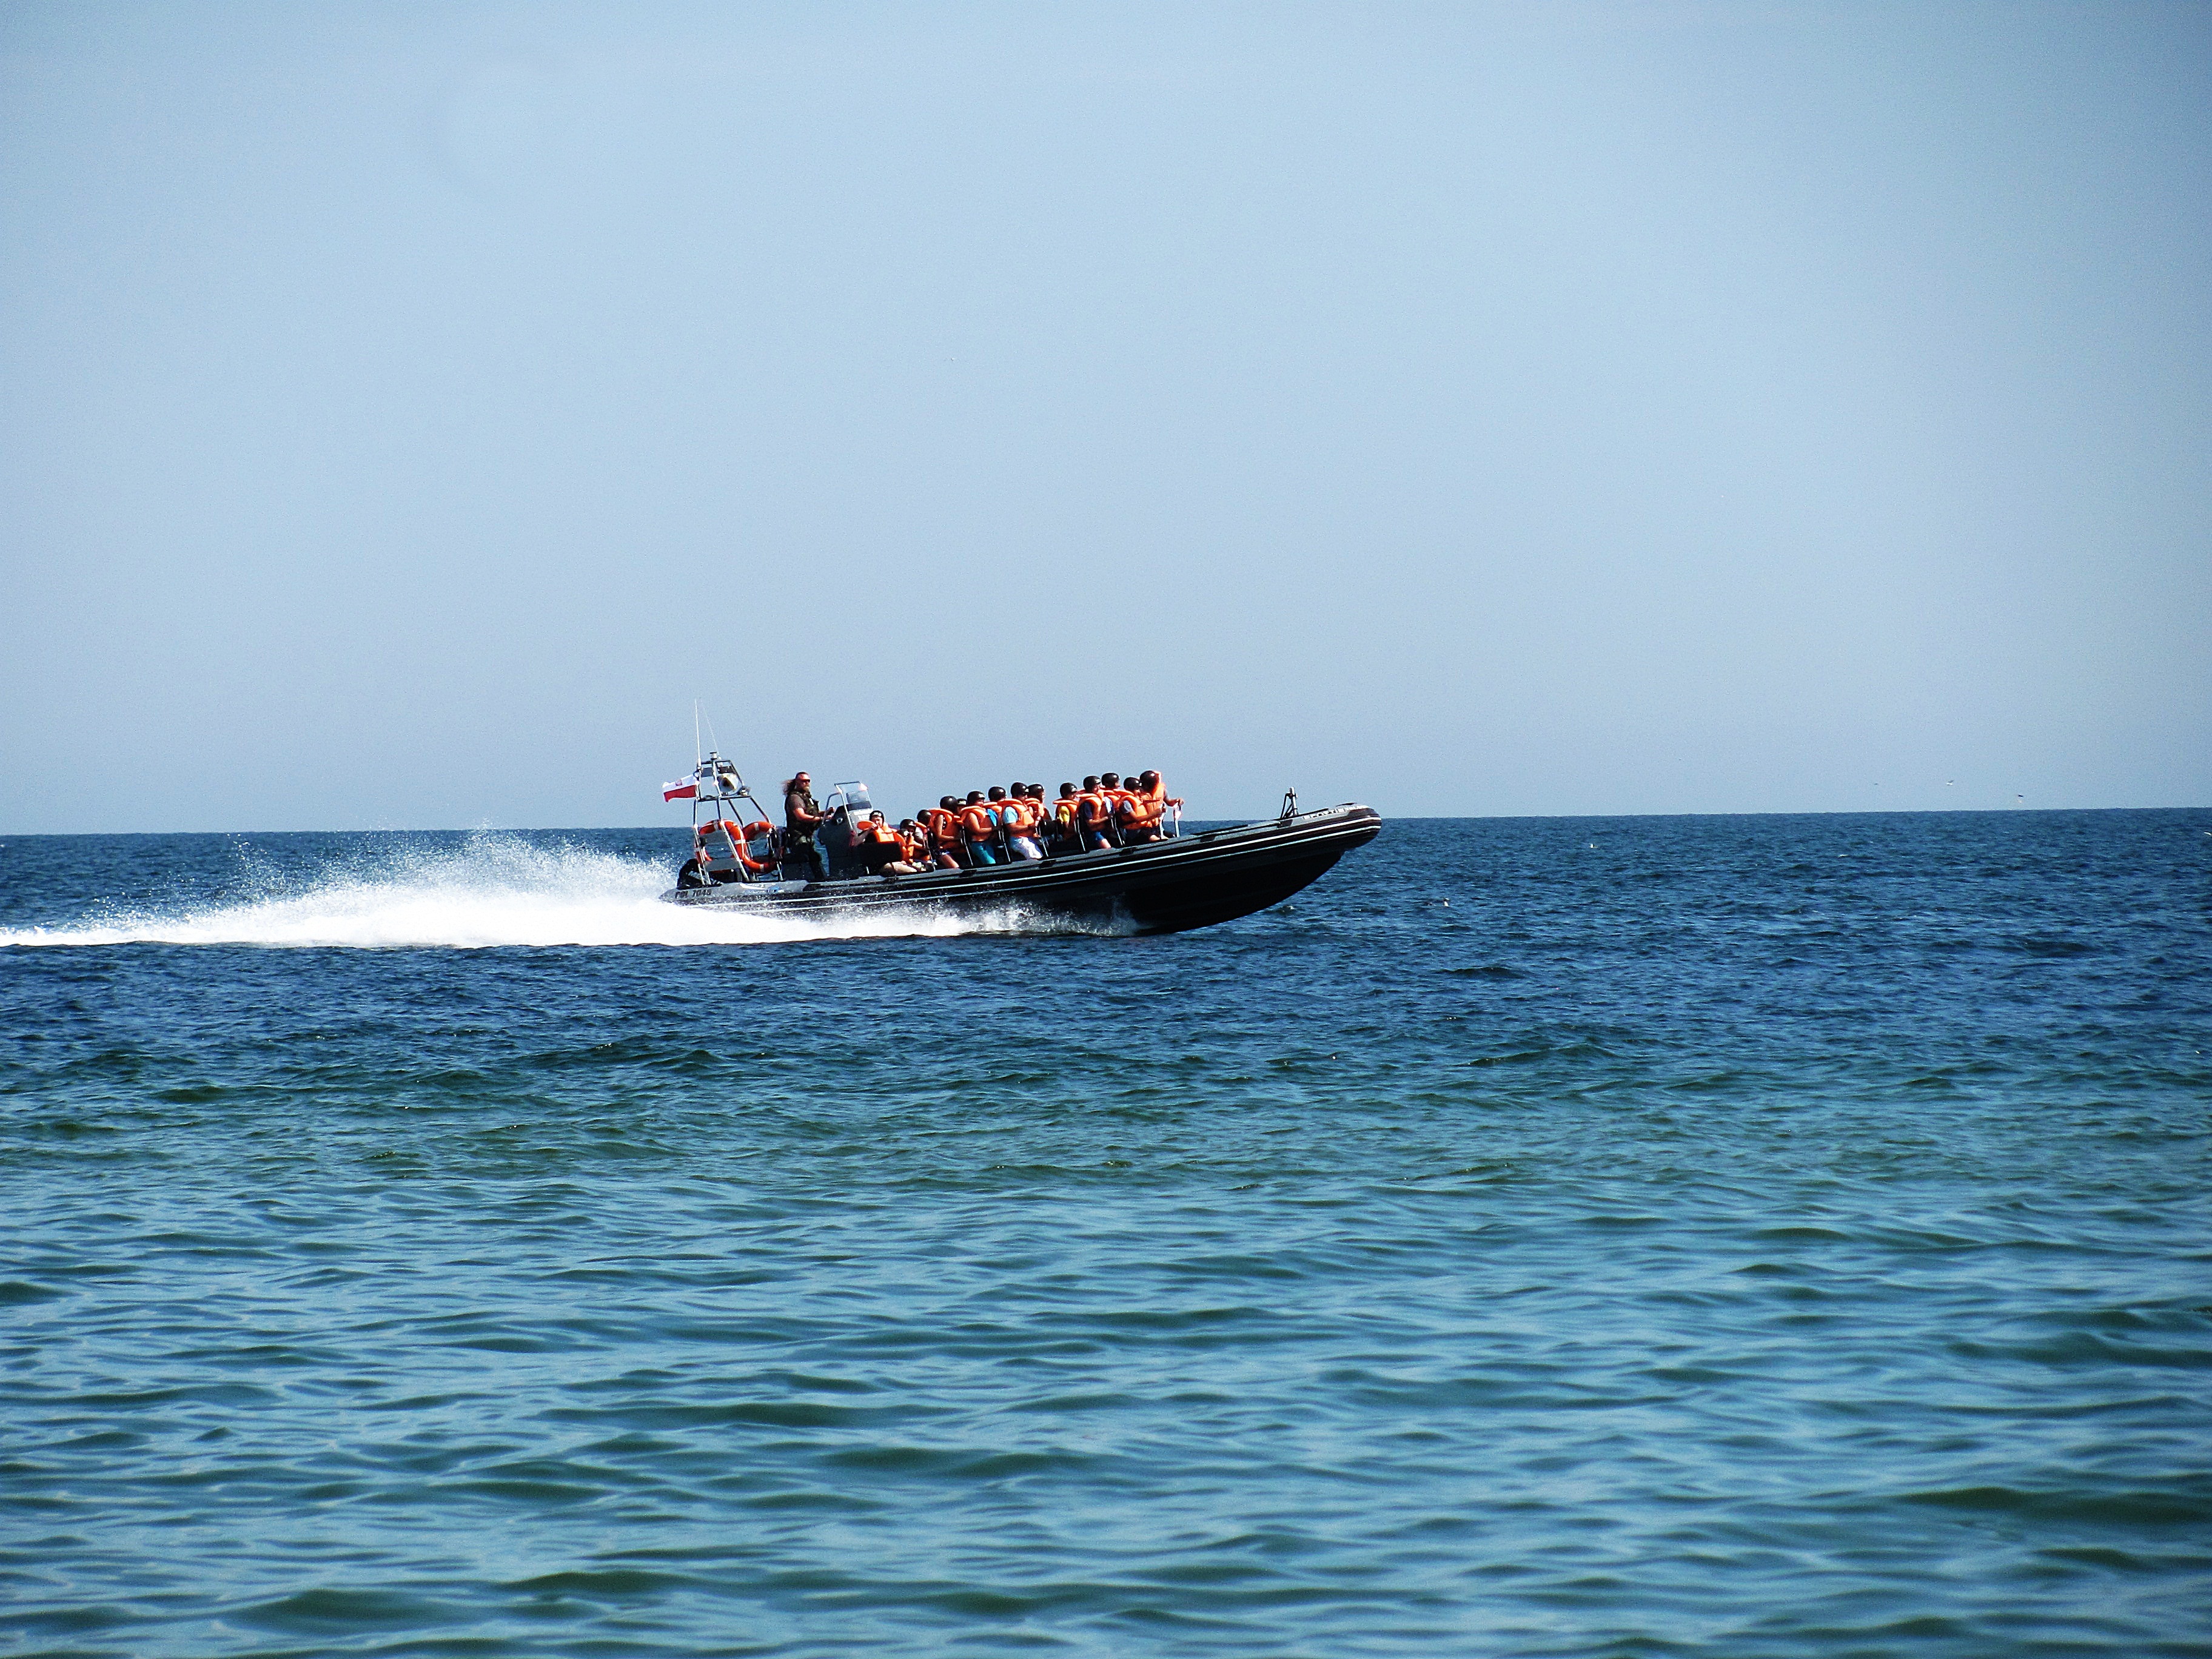
beach, sea, coast, water, nature, ocean, boat, wave, view, ship, summer, cove, vehicle, holiday, lagoon, bay, blue, port, haven, holidays, boating, ships, poland, pirate, wreck, watercraft, the environment, cruises, pirates, fishing vessel, the coast, the baltic sea, the ship